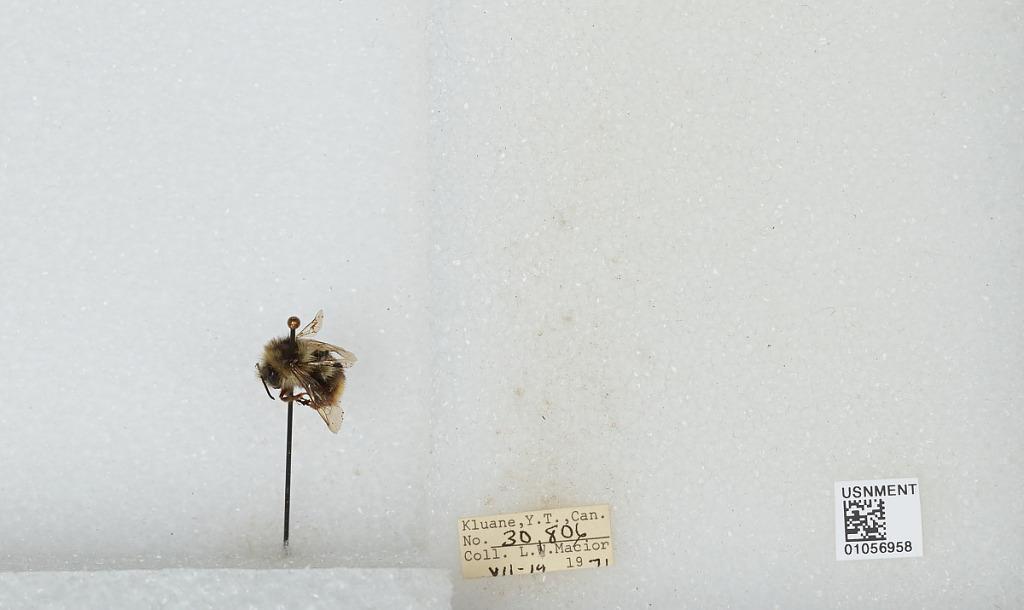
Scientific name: Bombus bifarius nearcticus
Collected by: L. Macior
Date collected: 1971-7-14
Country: Canada
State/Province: Yukon Territory
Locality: Kluane
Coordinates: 60.75, -139.5